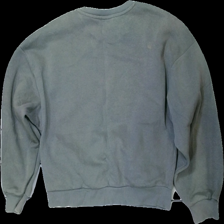
View: back
Type: Sweater
Category: Ladies
Brand: Gina Tricot
Colors: Grey
Material: 82% cotton 18% polyester
Cut: Regular
Size: M
Season: All
Stains: Major
Damage location: bottom left
Damage 2 location: bottom right
Damage 3 location: top center
Price range: <50
Recommended usage: Export
Description: grå tjock långärmad tröja med stora fläckar över hela